Mollugo verticillata

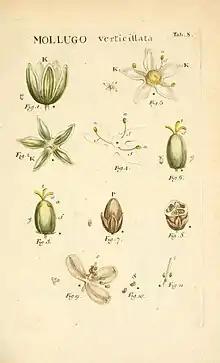
Illustratio systematis sexualis Linnaeani (Tab. 8) (6059106317)

Mollugo verticillata, the green carpetweed (also known as Indian chickweed), is a rapidly spreading annual plant from tropical America. In eastern North America, it is a common weed growing in disturbed areas. It forms a prostrate circular mat that can quickly climb over nearby plants and obstacles. The species has been reported from every state in the United States except Alaska, Hawaii, and Utah, as well as from British Columbia, Manitoba. Ontario, Quebec, New Brunswick and Nova Scotia. Although considered an invasive weed, "M." "verticillata" is also known to be edible. Archaeological evidence has shown that "M". "verticillata" has been in North America for about 3000 years. Sometimes also referred to as "Indian chickweed", in China this plant is referred to as "zhong leng su mi cao".